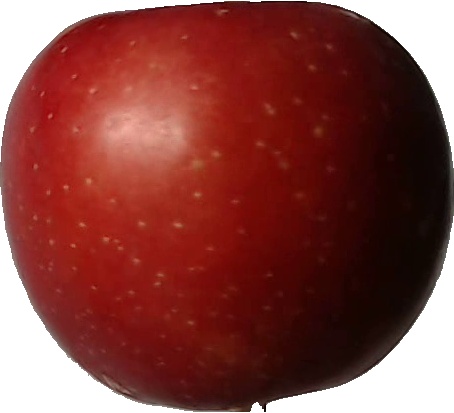
Label: apple_braeburn_1